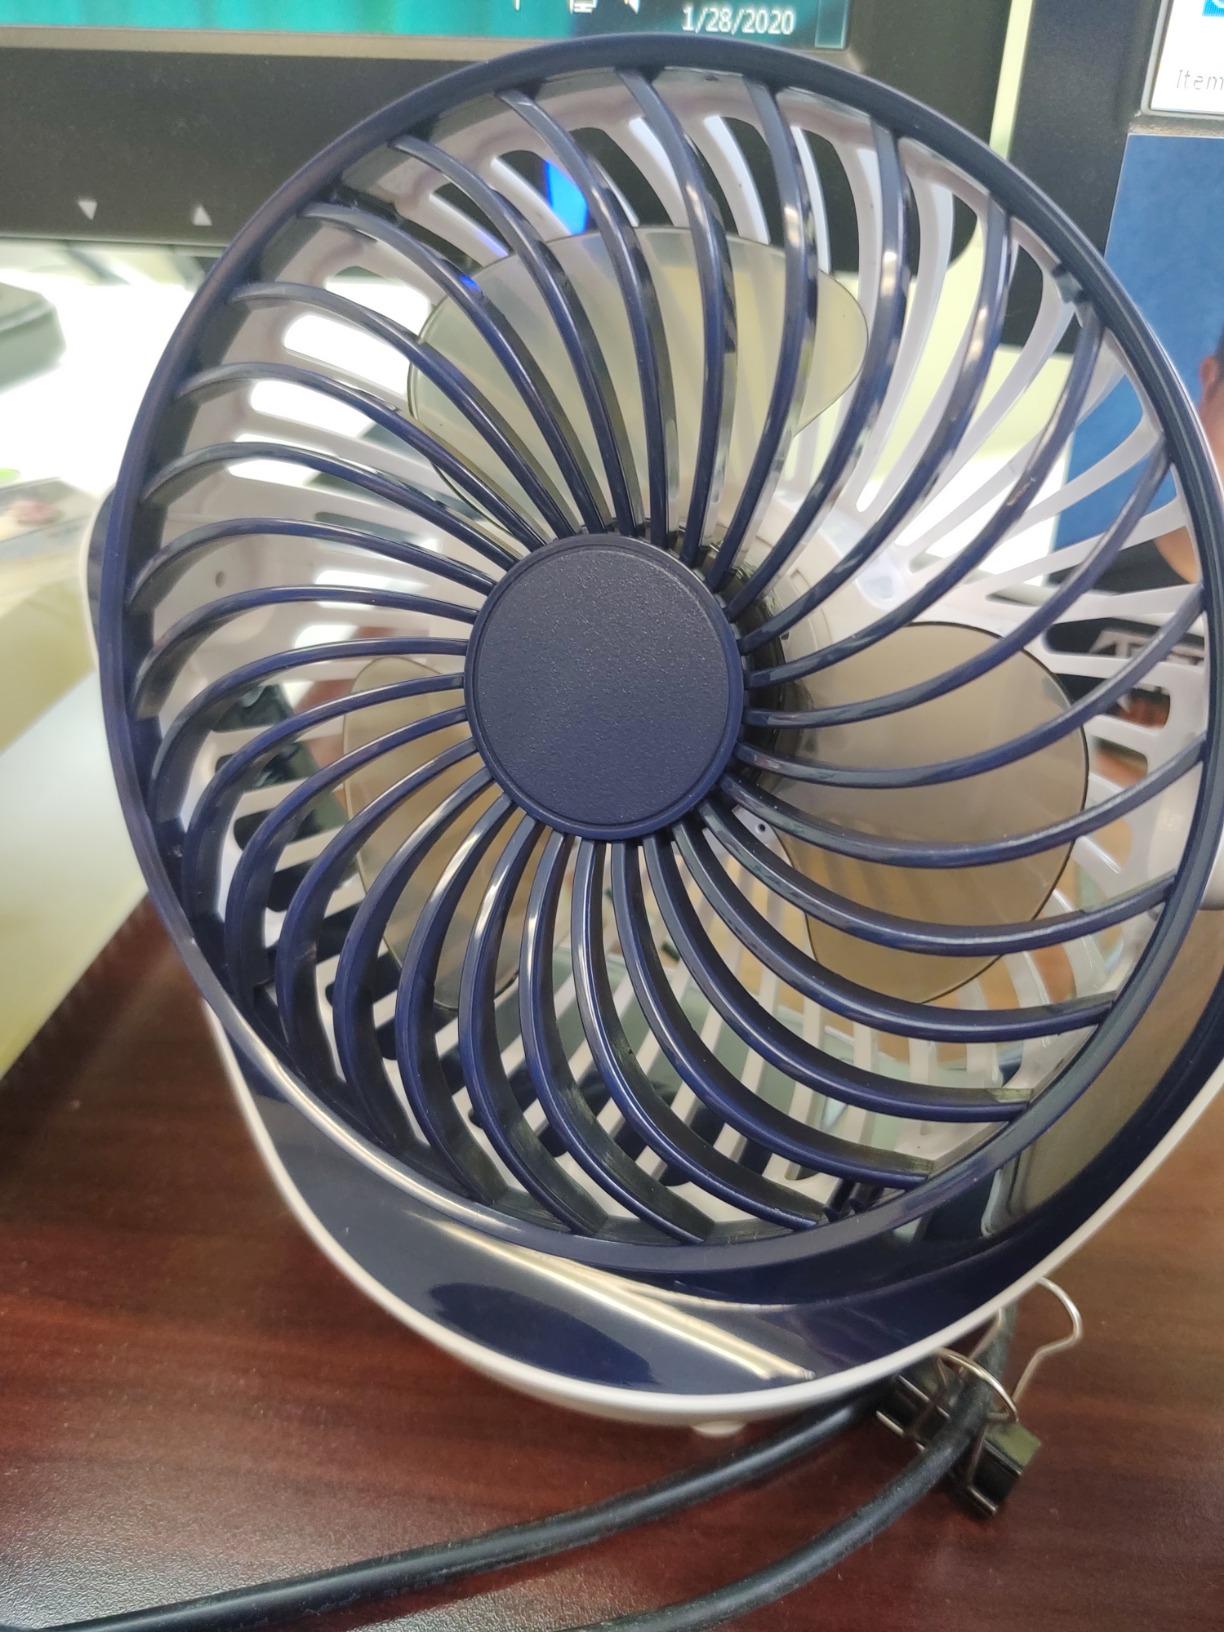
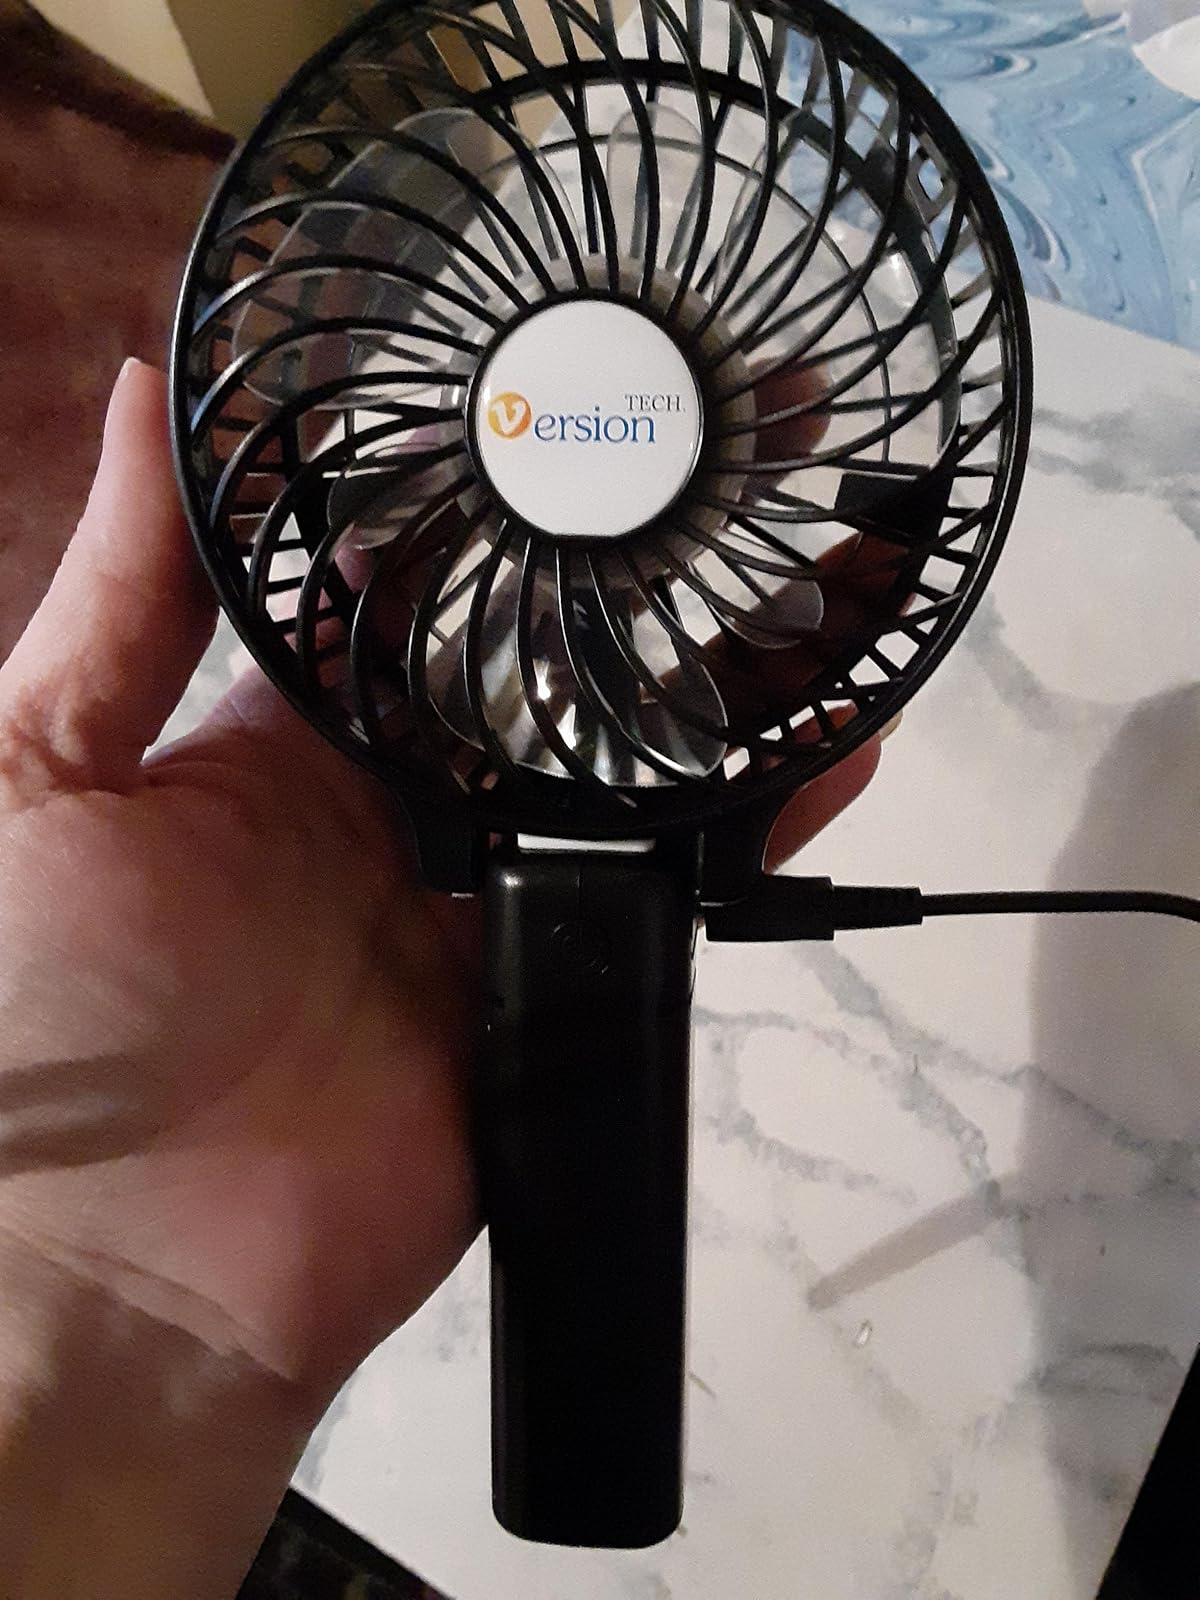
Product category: fan
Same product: no